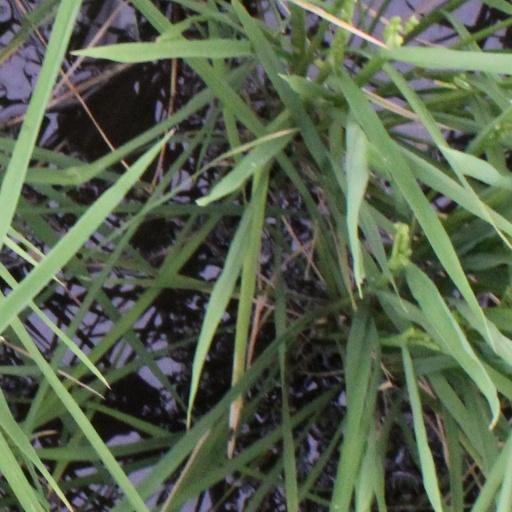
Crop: rice